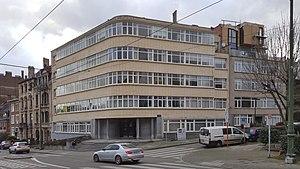
1935, avenue Brugmann, 1180 Uccle
Maurice Houyoux est un architecte moderniste belge de la première moitié du vingtième siècle. Assumant un classicisme moderne et héritier d’une influence française Beaux-Arts, il est principalement connu pour être l’architecte de la Bibliothèque royale Albert Iᵉʳ à Bruxelles.